List of international cricket centuries by Virender Sehwag

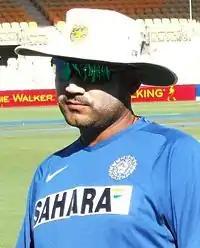
Virender Sehwag in 2008

Virender Sehwag is an Indian cricketer whose aggressive batting has found success at the top of the batting order. He has scored centuries (100 or more runs) on 23 occasions in Test cricket and in 15 One Day International (ODI) matches but has not scored a century in a Twenty20 international.